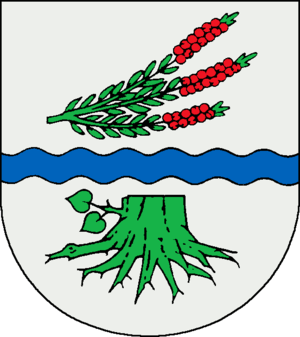
Heidekamp est une commune allemande du Schleswig-Holstein, située dans l'arrondissement de Stormarn, à trois kilomètres au nord de la ville de Reinfeld. Heidekamp fait partie de l'Amt Nordstormarn qui regroupe douze communes autour de Reinfeld.